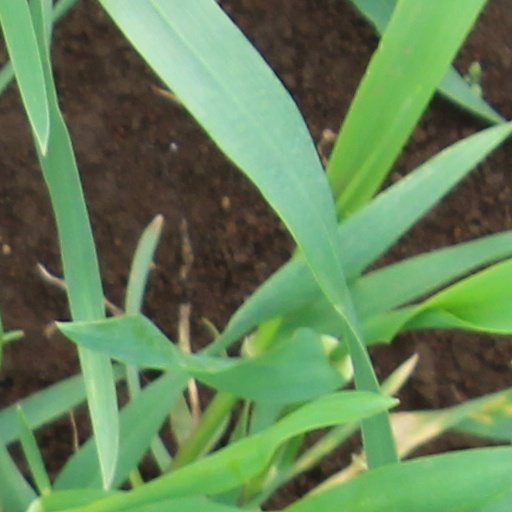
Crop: wheat